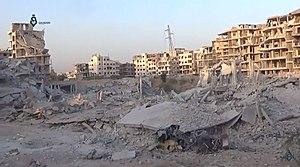
Ain Tarma, près de Damas, le 24 septembre 2017
La bataille de la Ghouta orientale se déroule entre 2012 et 2018 pendant la guerre civile syrienne. Elle débute à l'été 2012 après la défaite des rebelles à la bataille de Damas et l'échec de leur offensive visant à prendre le contrôle de la capitale. Les combats se poursuivent alors aux alentours de Damas, dans les quartiers périphériques, les villes et les villages de la Ghouta. En 2013, les rebelles se retrouvent encerclés dans plusieurs poches : la principale se situant à l'est avec la ville de Douma et dans les quartiers de Qaboun, Barzeh et Jobar. Au sud, les insurgés résistent principalement dans les quartiers de Qadam, Beit Sahem et Yalda et dans les villes de Daraya, Yarmouk, Al-Hajar al-Aswad et de Mouadamiyat al-Cham.